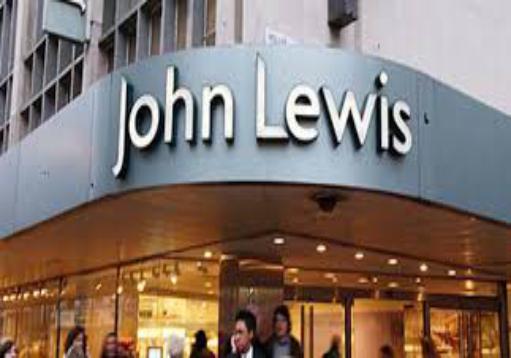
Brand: John Lewis
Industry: Others